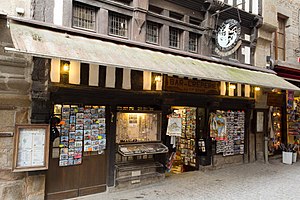
Mont Saint-Michel / Historiske monumenter
Mont Saint-Michel er en tidevandsø og kommune i regionen Basse-Normandie i Normandiet, Frankrig. Den er beliggende cirka 1 km fra landets nordkyst, ved udmundingen af Couesnon-floden og nær Avranches. Indbyggertallet var i 1999 blot 50.